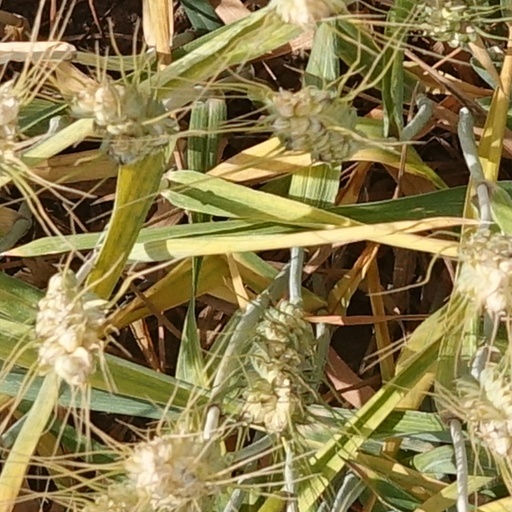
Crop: wheat